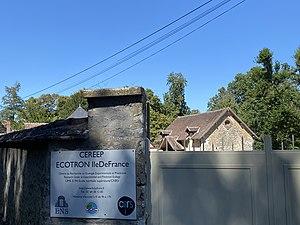
Ecotron Île-de-France Ecole Normale Supérieure (ENS), CNRS, Centre de Recherche en Ecologie Expérimentale et Prédictive
Un écotron est un dispositif expérimental et instrumenté en écologie qui permet simultanément de conditionner l’environnement d’écosystèmes naturels, simplifiés ou complètement artificiels et de mesurer des processus générés par les êtres vivants présents dans ces écosystèmes, notamment les flux de matière et d’énergie. Son principe est de confiner les écosystèmes dans des enceintes totalement ou partiellement étanches aptes à générer une gamme de conditions physiques et chimiques appliquées sur des écosystèmes terrestres ou aquatiques, continentaux ou marins. Le contrôle environnemental et les mesures en temps réel sont suffisamment précis pour permettre de tester des hypothèses ou des modèles de fonctionnement. À cet effet, les enceintes sont dotées d’un appareillage important permettant de mesurer en continu des flux, des états ou des caractéristiques biologiques. D’autres mesures ponctuelles, in situ et ex situ, sur des échantillons prélevés complètent ces mesures en ligne. Un nombre suffisant d’enceintes de confinement, indépendantes, est nécessaire pour assurer l’étude de plusieurs facteurs en interaction, dans un cadre d’inférence statistique.